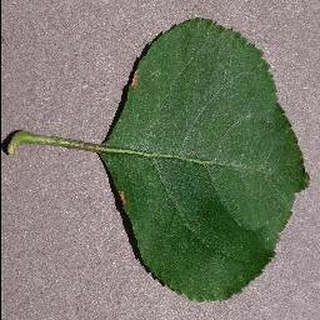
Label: apple_black_rot